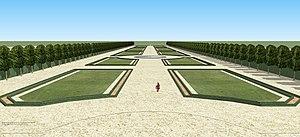
Schéma restituant le grand parterre du château de Limeil.
Limeil-Brévannes est une commune française située dans le sud-est du département du Val-de-Marne en région d'Île-de-France.